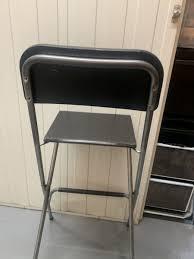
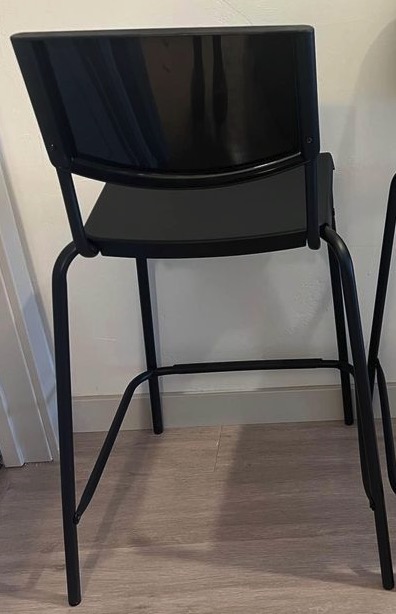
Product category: stool
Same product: no